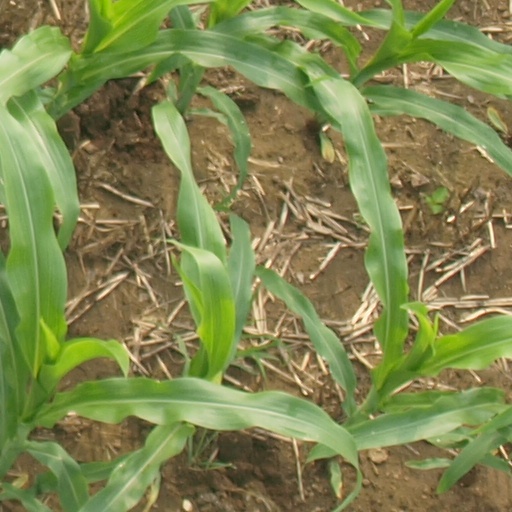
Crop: maize; corn